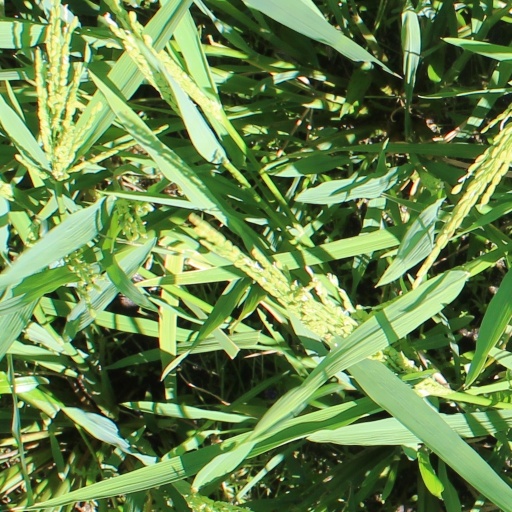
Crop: rice